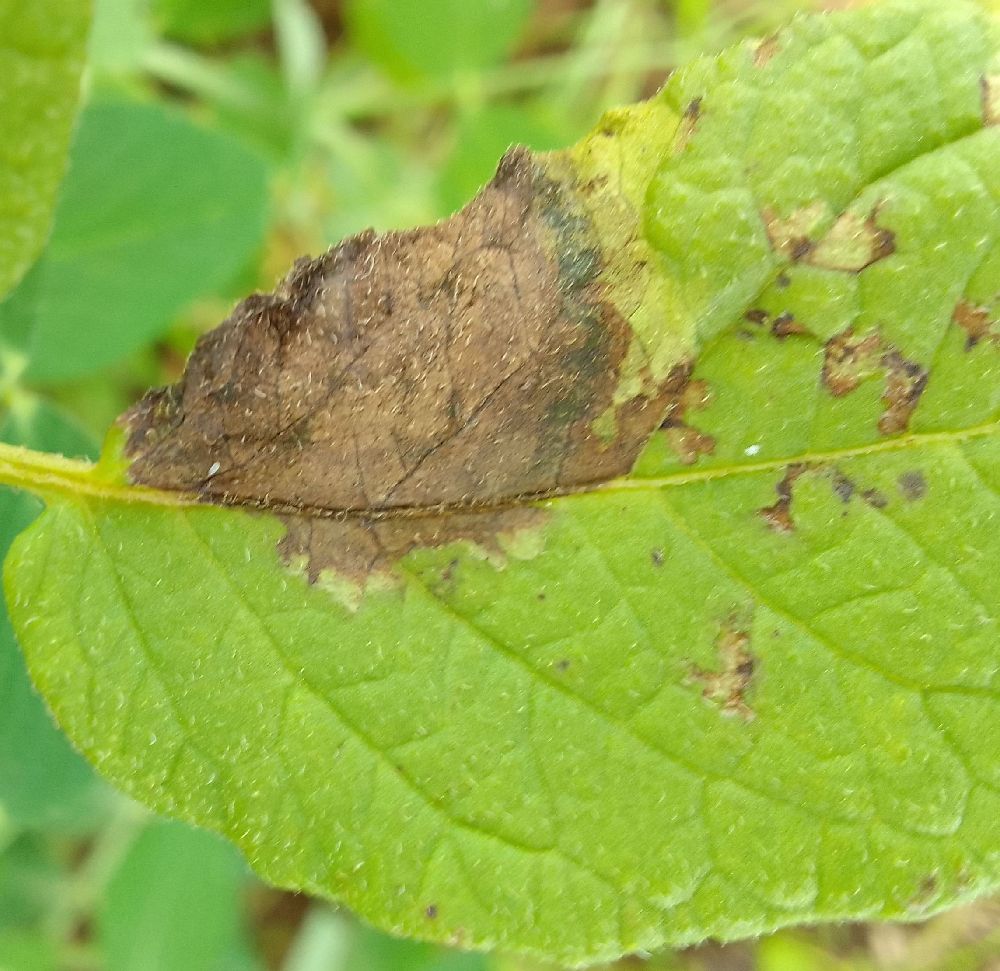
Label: Late blight